Shaq Vs.

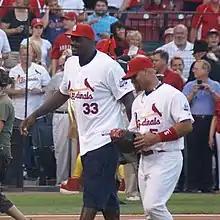
Shaq (left) threw a ceremonial first pitch to Pujols at the Busch Stadium on August 11, 2009, 2 days before a home run derby.

Each episode in Season 1 included preliminary challenges, banter from news conferences, and O'Neal and his rival negotiating a handicap. In each episode Shaq and his competitor do some form of charity work. Shaq mentions quite often that he loves to see the smile on the little kids' faces. The laughs come from "trash talking," but "when it comes to competing, there is no joking," O'Neal says.